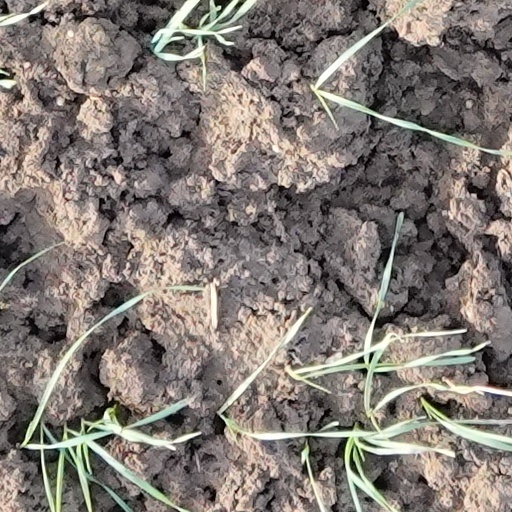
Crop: wheat